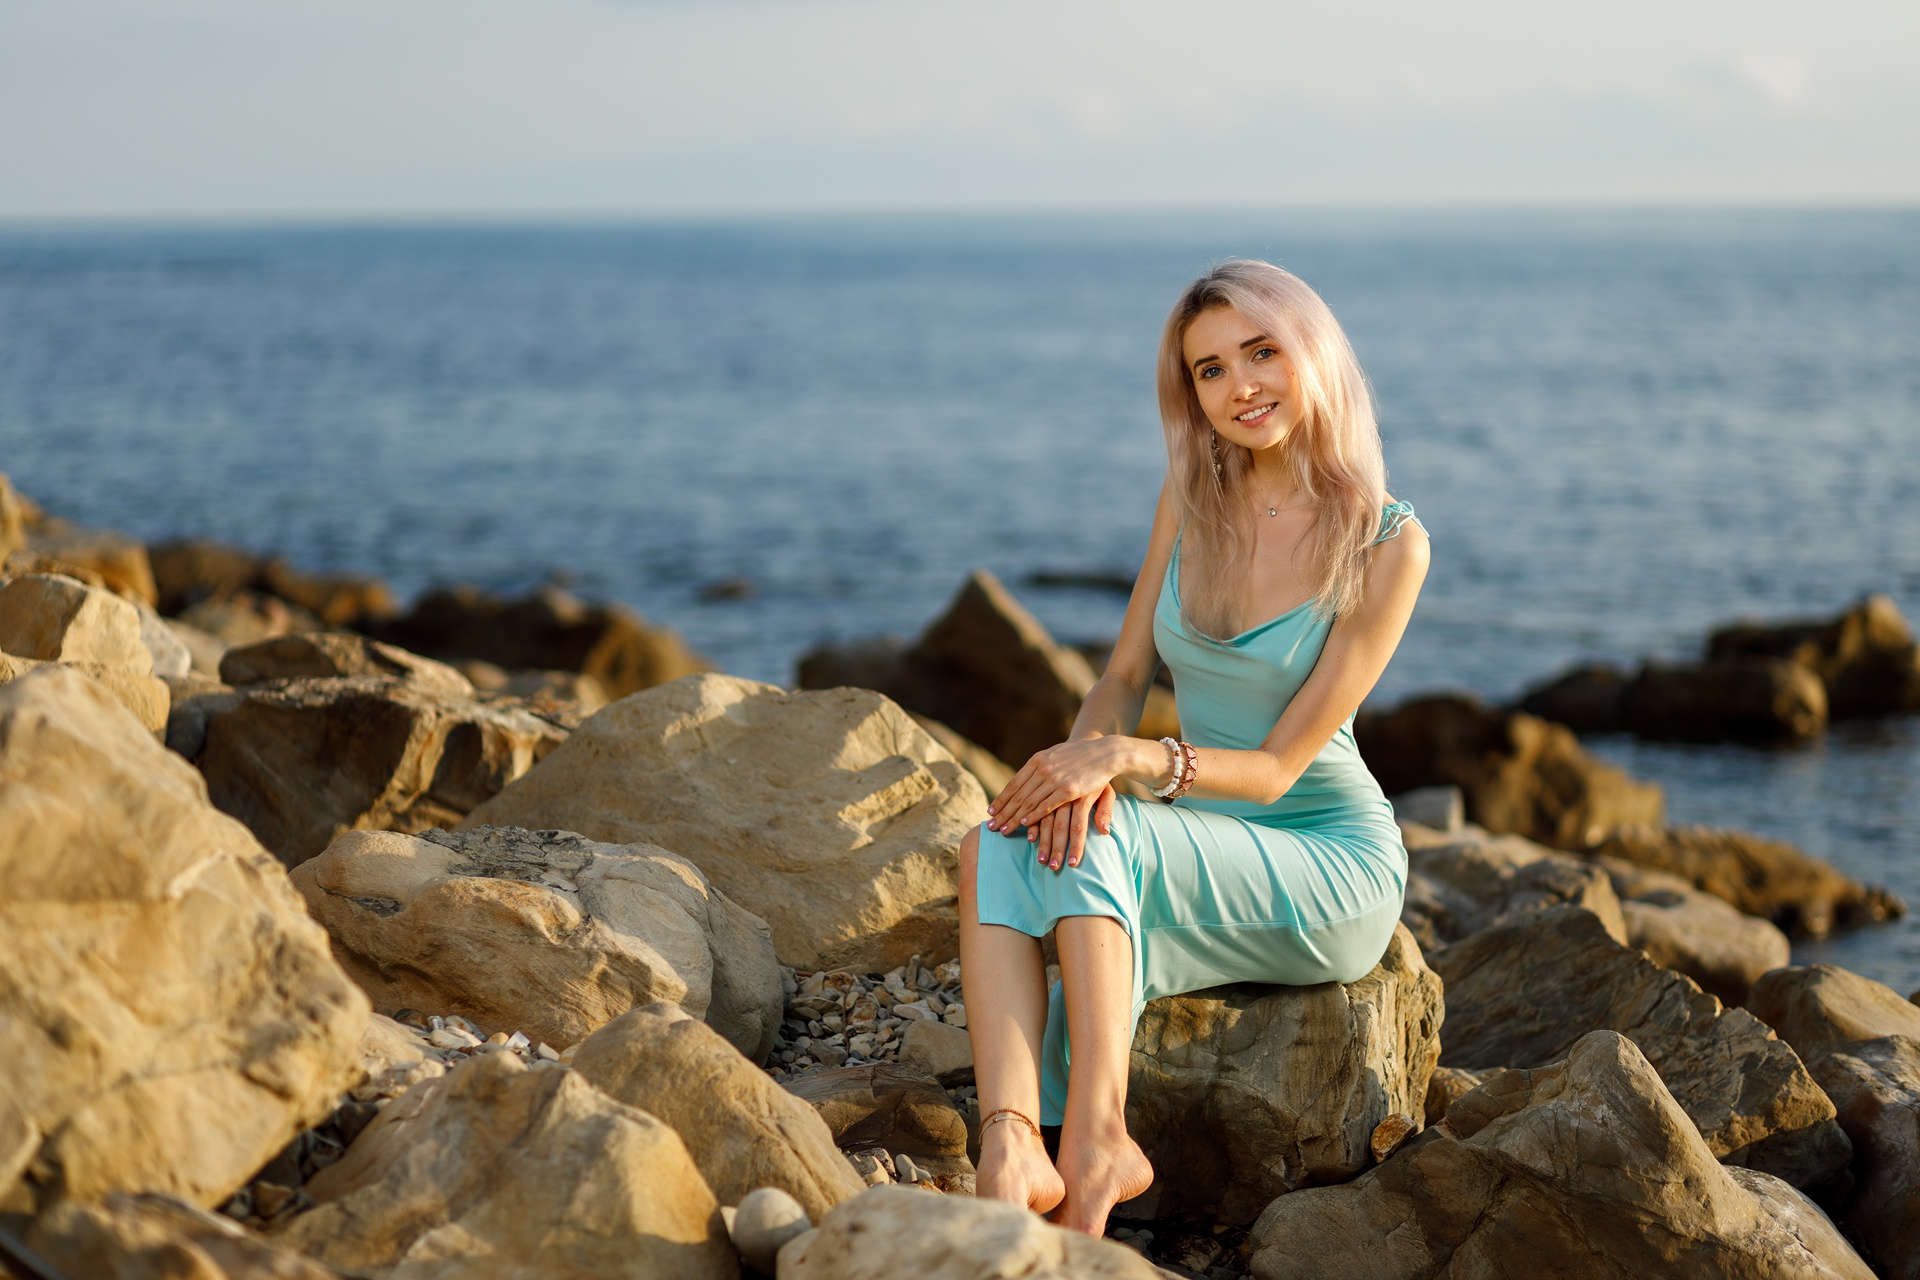
women, lady, model, person, photography, wallpaper, face, water, head, sky, leg, People in nature, azure, dress, flash photography, wood, happy, coastal and oceanic landforms, leisure, horizon, grass, beach, lake, landscape, summer, thigh, fun, wind wave, travel, long hair, shore, blond, human leg, sand, coast, wave, sitting, rock, ocean, t shirt, brown hair, bay, portrait photography, headland, vacation, child, photo shoot, sea, tourism